Crockford's Clerical Directory

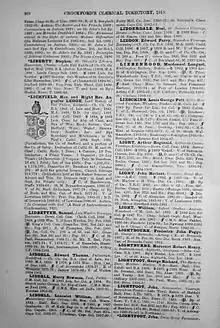
"Crockford", 1910: a biographical page in an older edition would typically include many abbreviations, including clergy academic backgrounds, and their dates ordained deacon [d] and priest [p] (the presiding bishop being indicated). Diocesan coats of arms were shown alongside episcopal entries; any publications were listed, and parish incomes and patrons were mentioned. Many overseas clergy would be covered.

The 1858 issue was based on postal returns from the clergy in England and Wales, involving an outlay – as the preface pointed out – of "more than Five Hundred Pounds for Postage Stamps alone". Simpler lists for the Scottish Episcopal Church and for a number of colonial clergy – obtained from alternative sources – had been added by the 1865 edition, whilst details of Irish clergy had also been extracted from Alexander Thom's "Irish Almanack and Official Directory". From the 1870s onwards the scope was progressively extended to all parts of the Anglican communion with the notable exception of the Episcopal Church (United States). The 1870 edition contained 940 pages, but this had increased to over 2,100 pages by 1892.